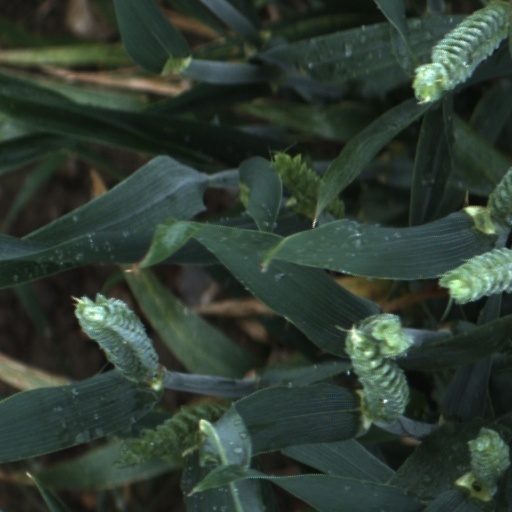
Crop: wheat